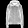
Label: Coat